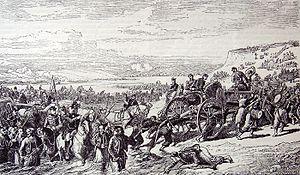
Alma est un village du Comté d'Albert situé dans le Sud-Est du Nouveau-Brunswick au Canada.
La paroisse d'Alma est à la fois une paroisse civile et un district de services locaux canadien du comté d'Albert situé dans le Sud-Est du Nouveau-Brunswick. La paroisse civile comprend également le village d'Alma.